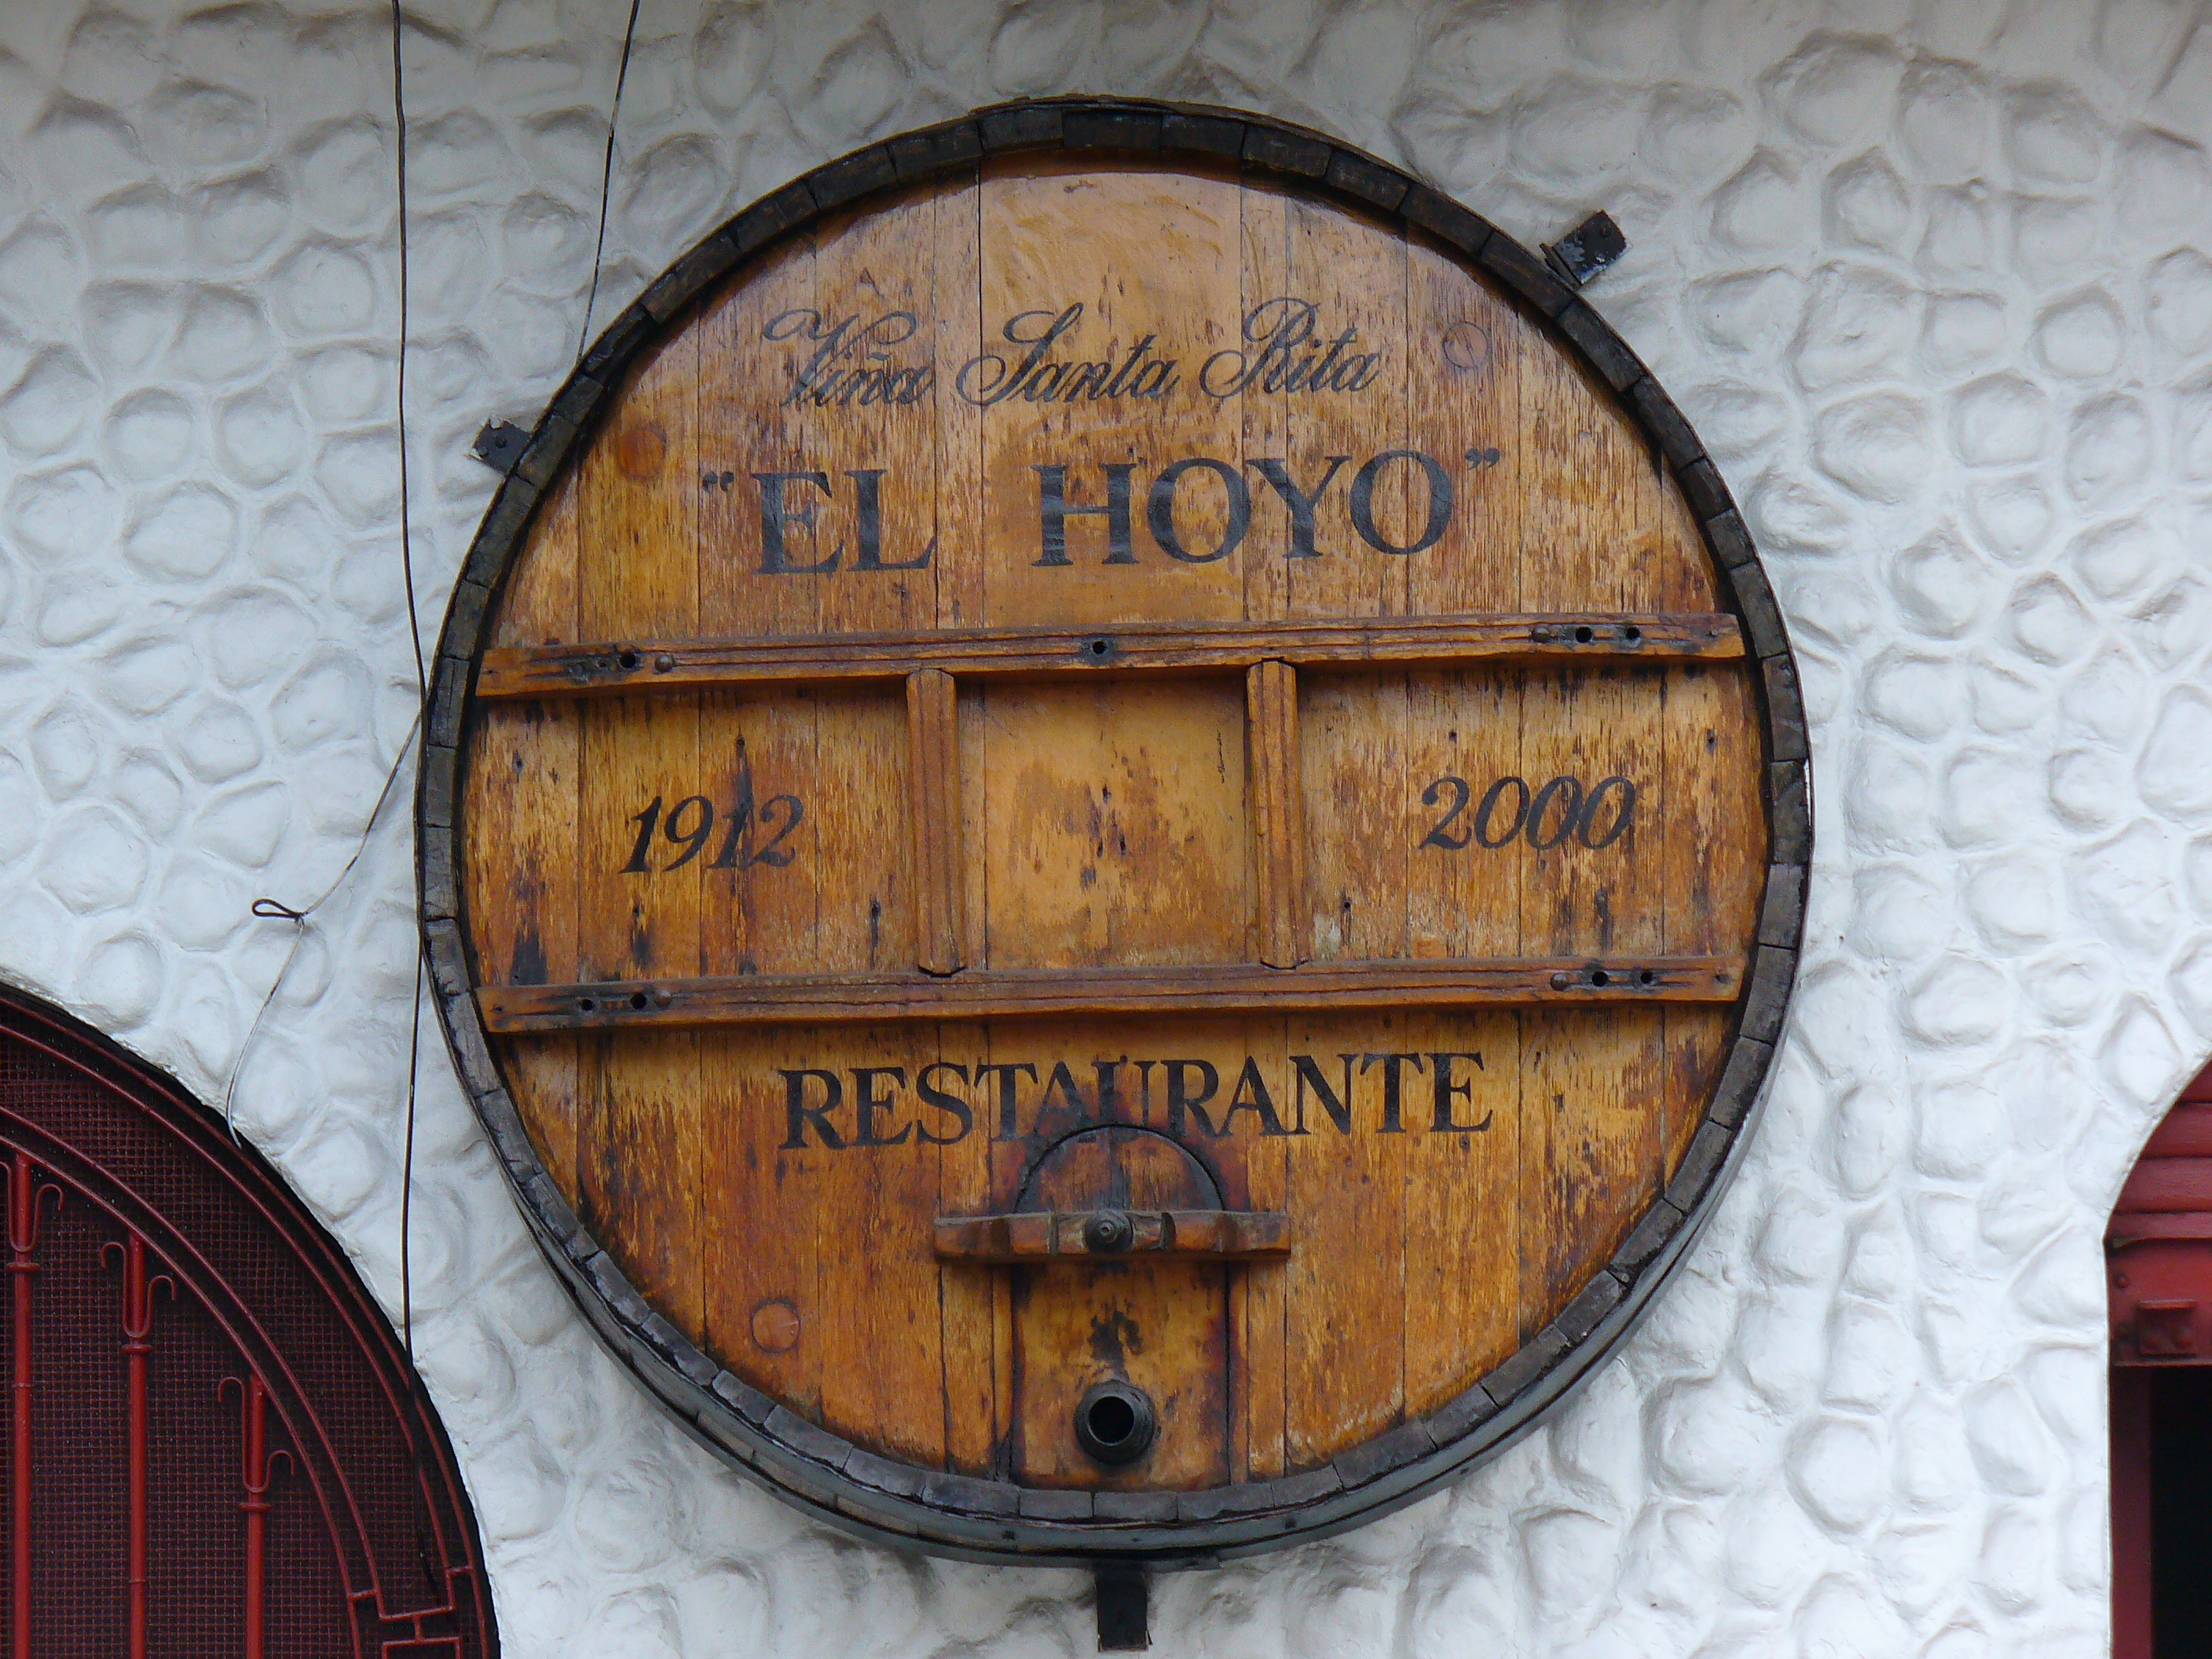
wood, number, sign, cool image, shape, man made object